Michał Gliwa

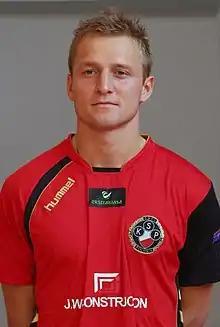

Michał Gliwa (born 8 April 1988) is a Polish professional footballer who plays as a goalkeeper.